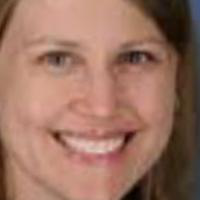
Age group: age 21-30